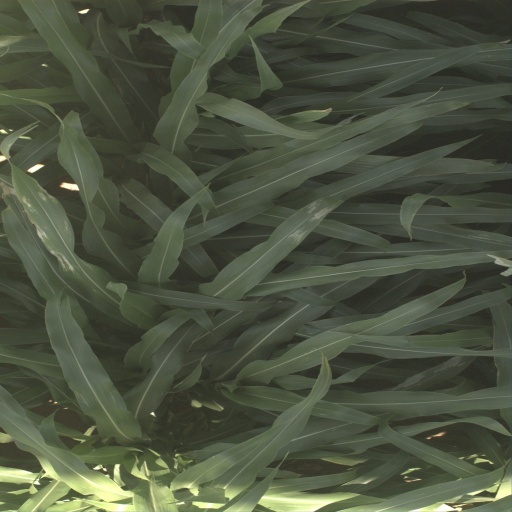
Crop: sorghum